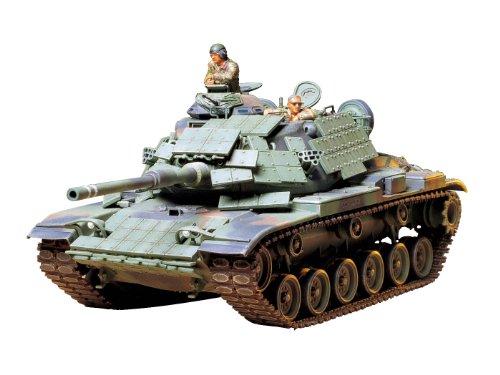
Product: Tamiya 35157 1/35 U.S. Marine M60A1 Tank Plastic Model Kit
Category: Toys & Games | Hobbies | Models & Model Kits | Model Kits
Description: Highly accurate static display model.
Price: $36.20
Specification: ProductDimensions:15x9.6x2.8inches|ItemWeight:2.24ounces|ShippingWeight:1.23pounds(Viewshippingratesandpolicies)|ASIN:B000LFQTY0|Itemmodelnumber:TAM35157|Manufacturerrecommendedage:16-16years